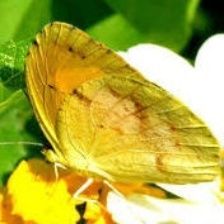
Species: SLEEPY ORANGE
Butterfly family (ImageNet category): sulphur_butterfly